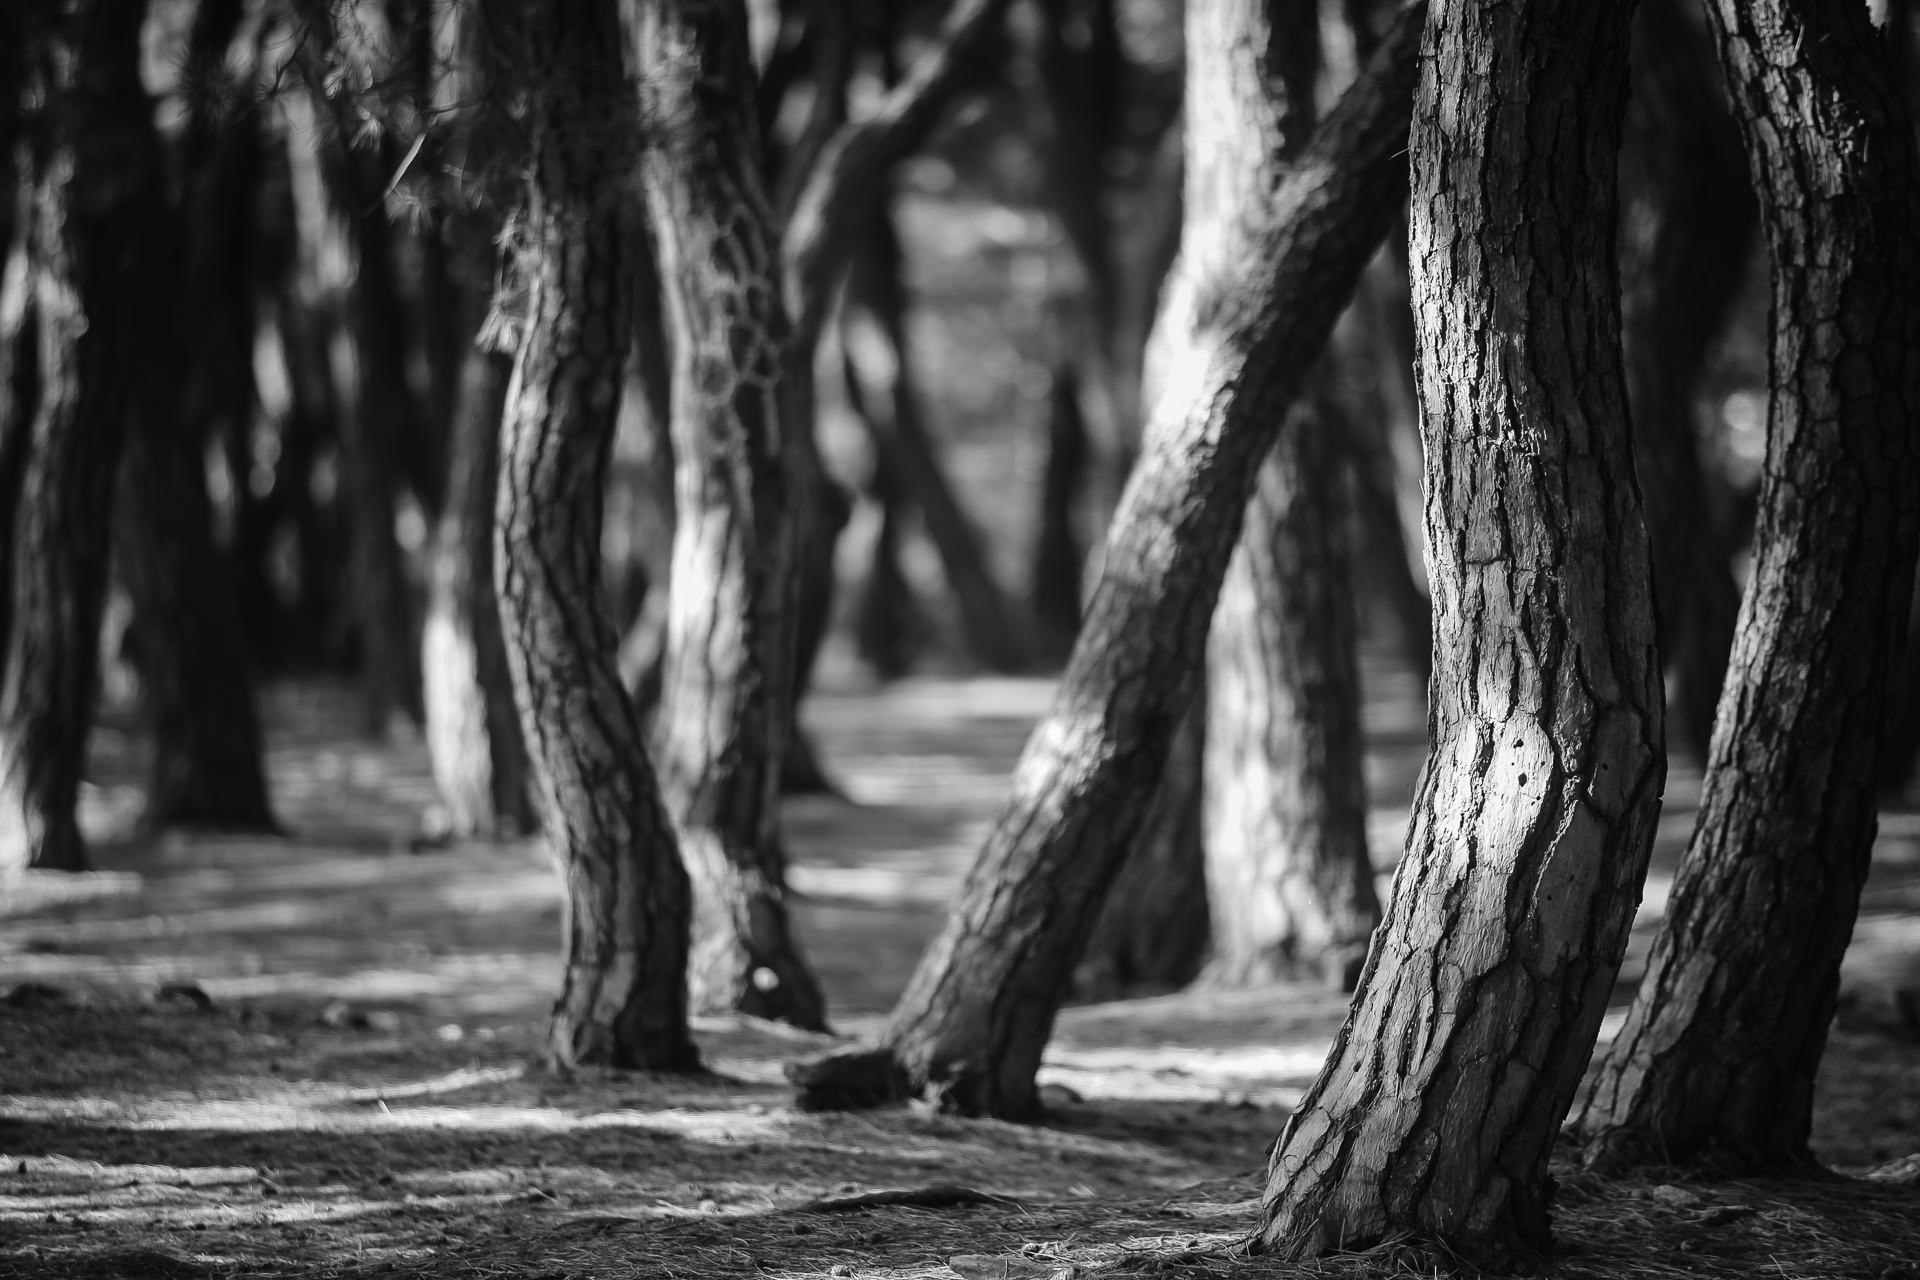
tree, nature, forest, branch, black and white, plant, wood, photography, sunlight, trunk, darkness, black, monochrome, season, woodland, habitat, monochrome photography, natural environment, woody plant